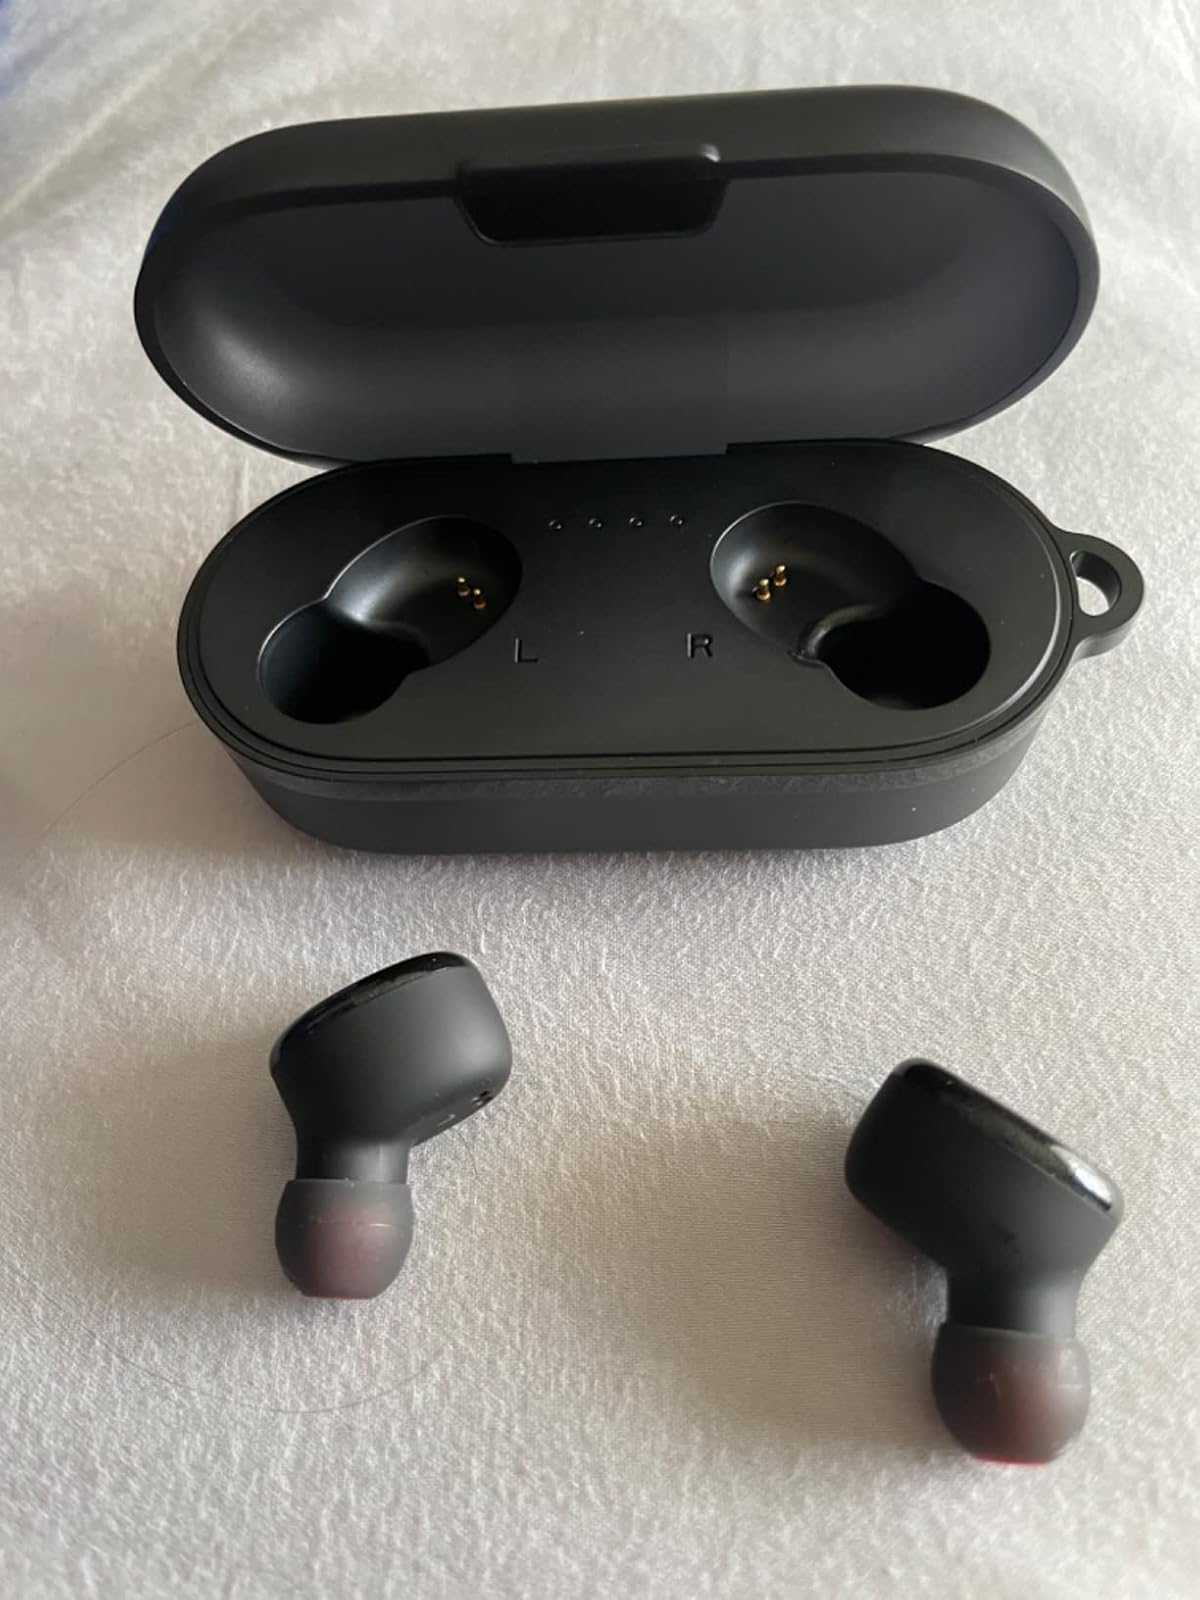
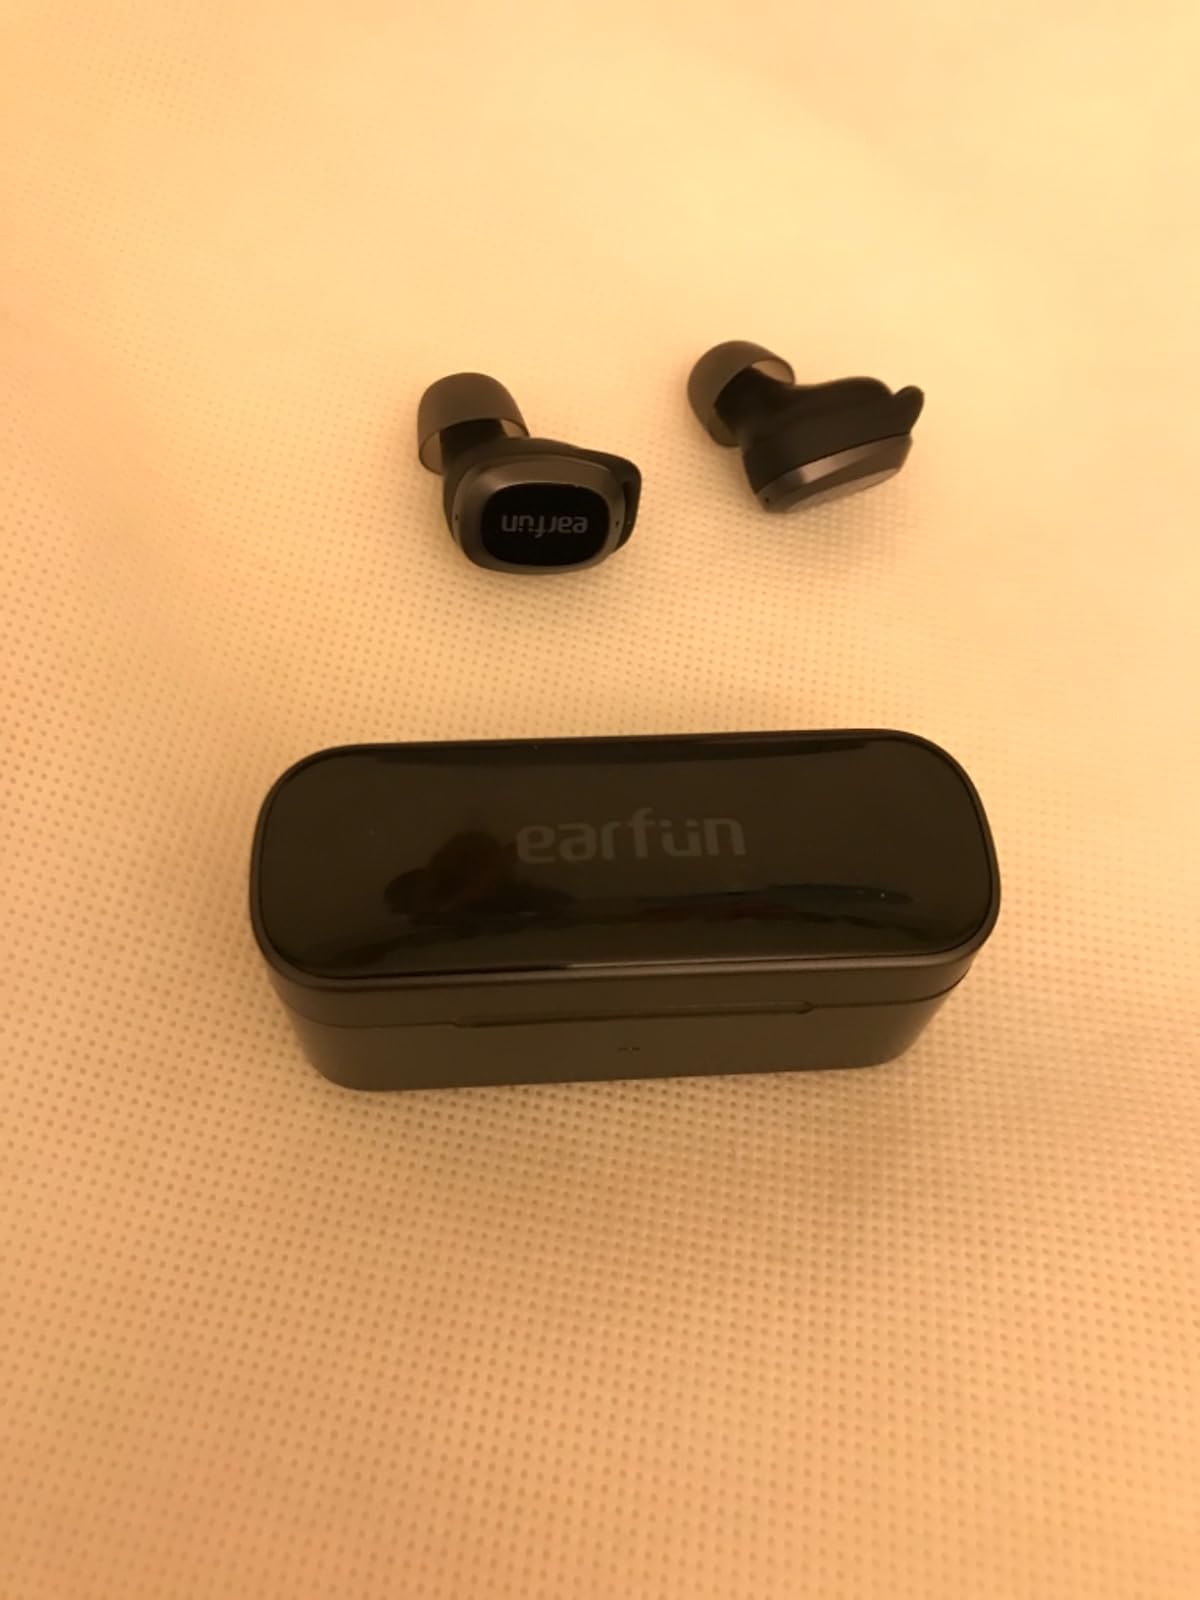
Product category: earbuds
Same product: no